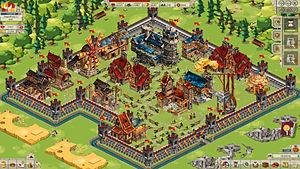
Capture d’écran du jeu vidéo Goodgame Empire.